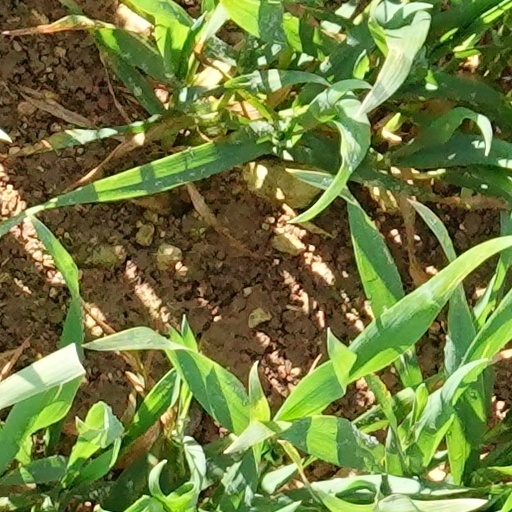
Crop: wheat